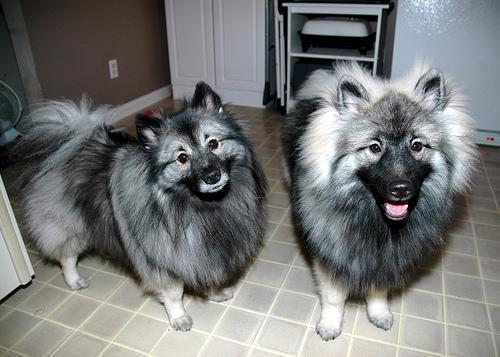
keeshond